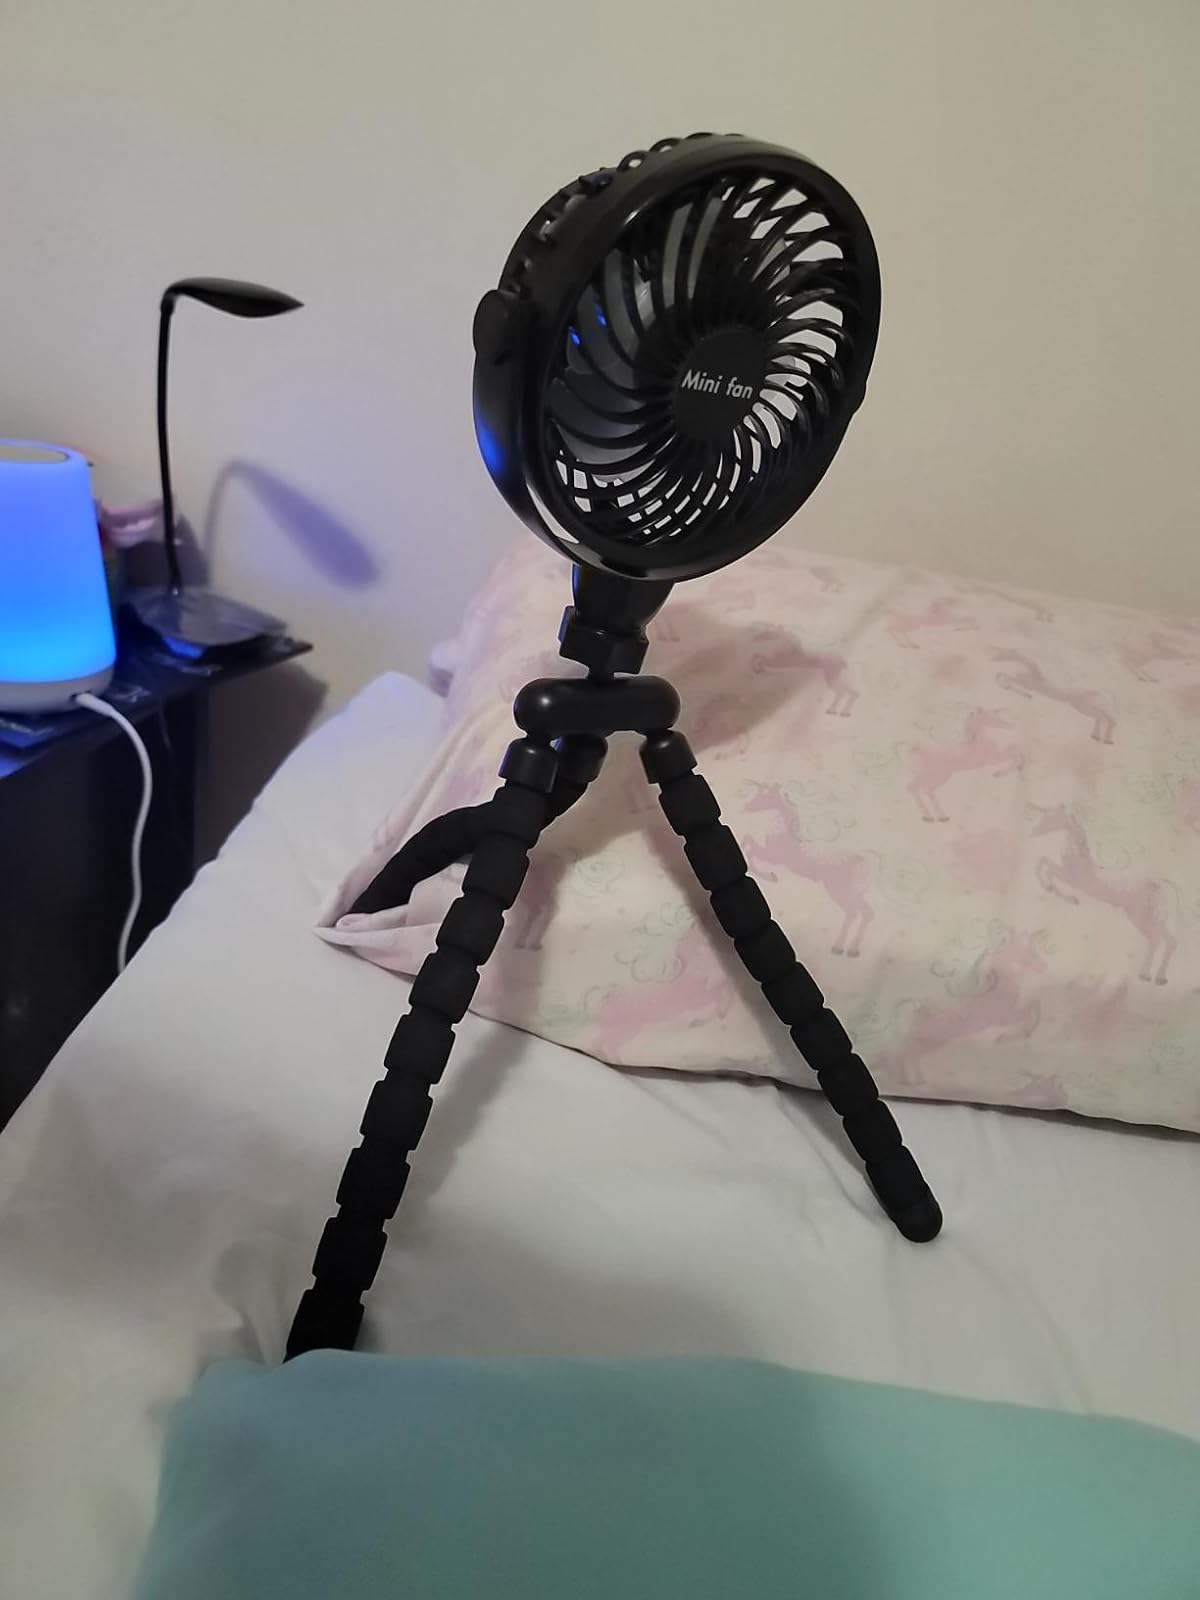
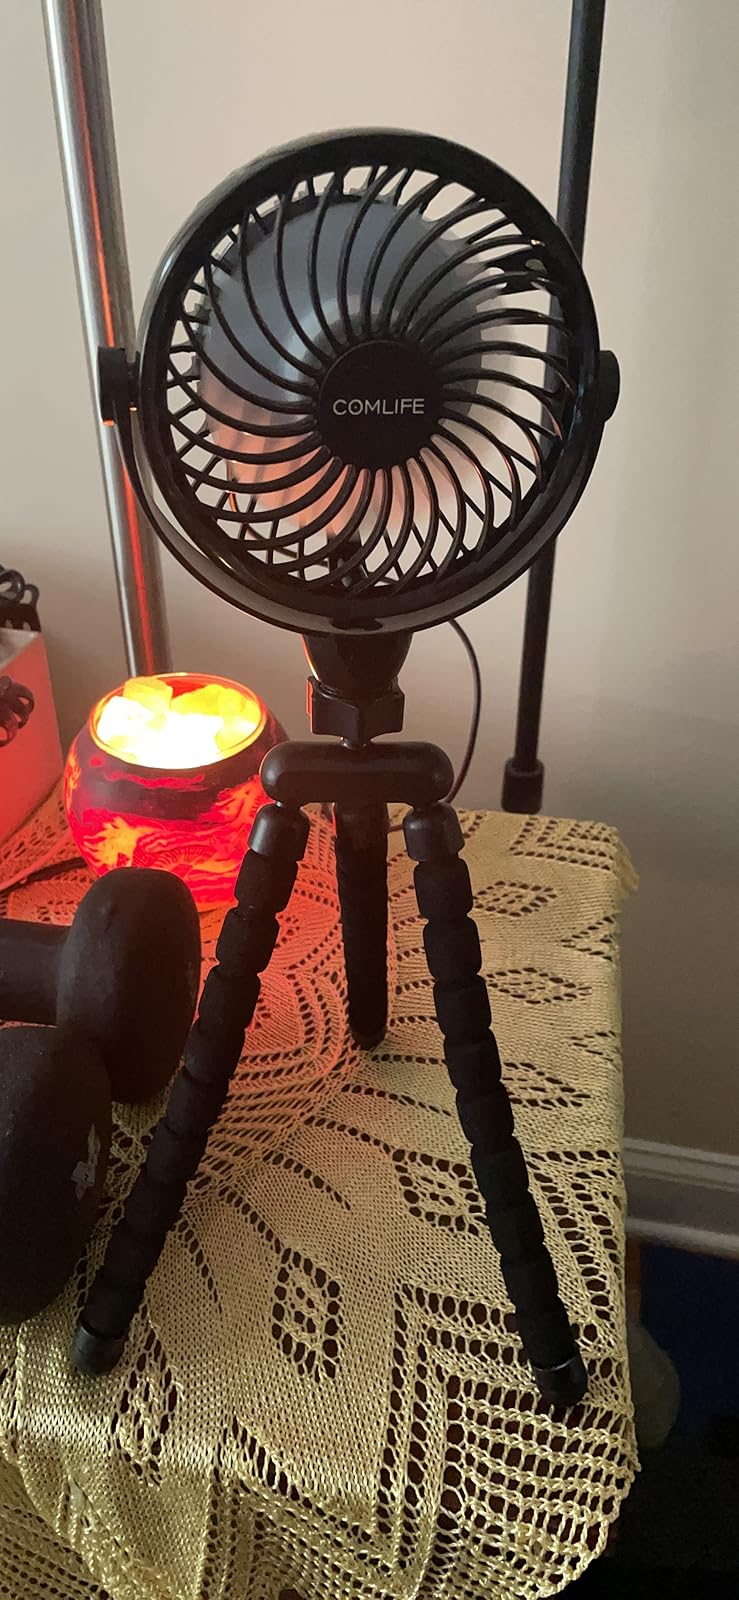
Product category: fan
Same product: yes